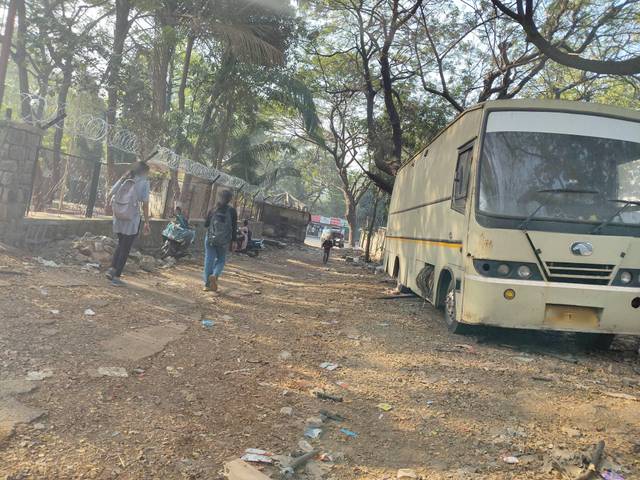
Region: India
Coordinates: 19.167, 72.859